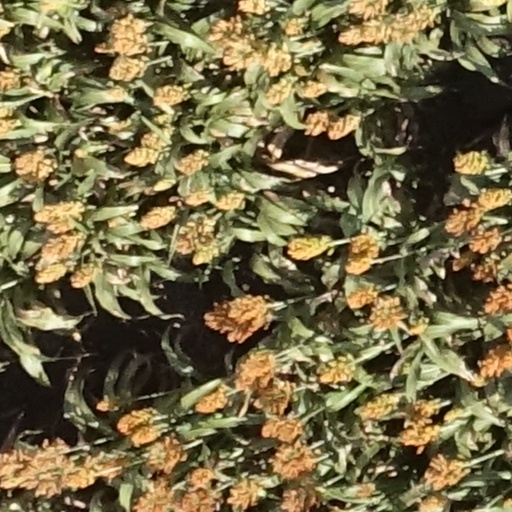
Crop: sorghum